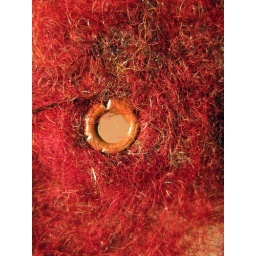
detail of gromit in red felt. you can barely see the ground wire coming off of the upper left corner of the gromit.